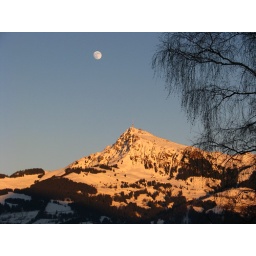
Moon and snow mountain in Kirchberg, I was waiting for the bus to go back to the apartment